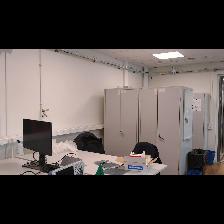
Label: NonHuman